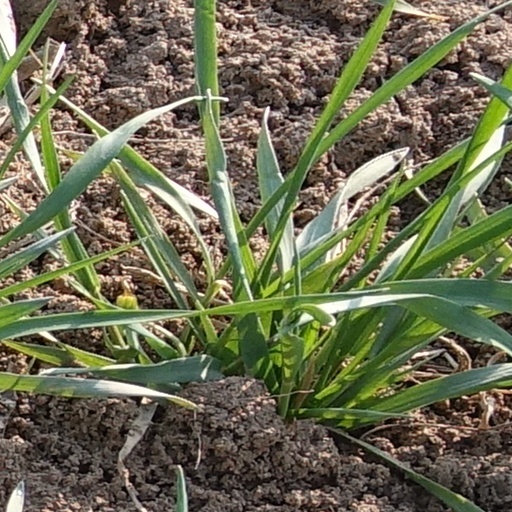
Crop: wheat